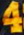
Number: 4